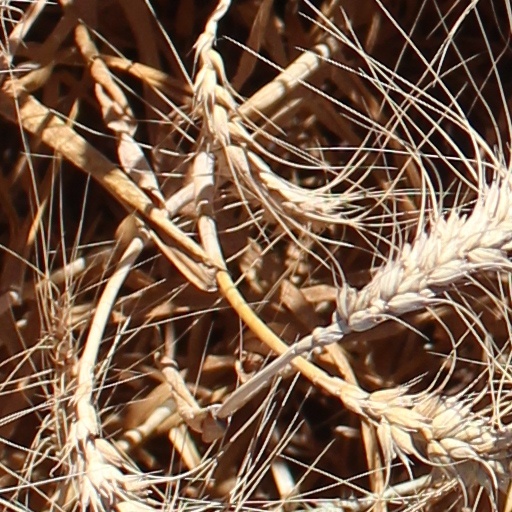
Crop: wheat